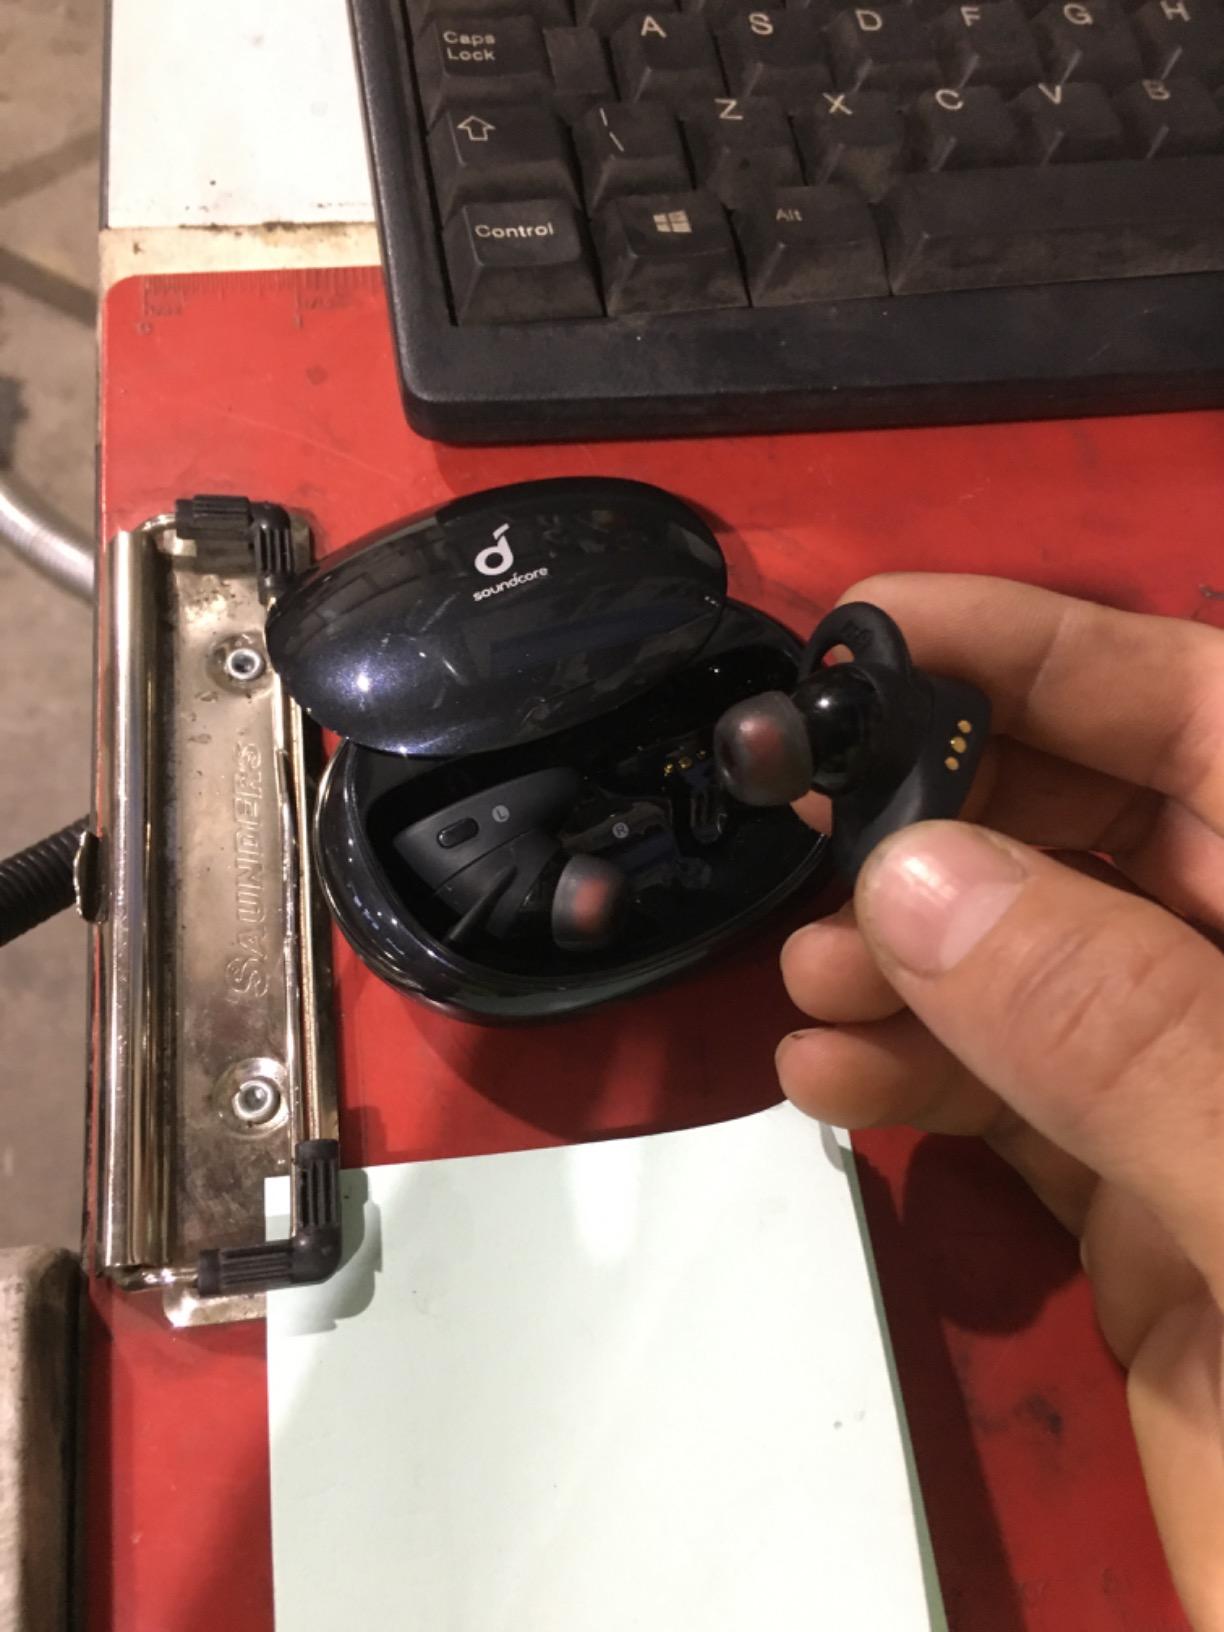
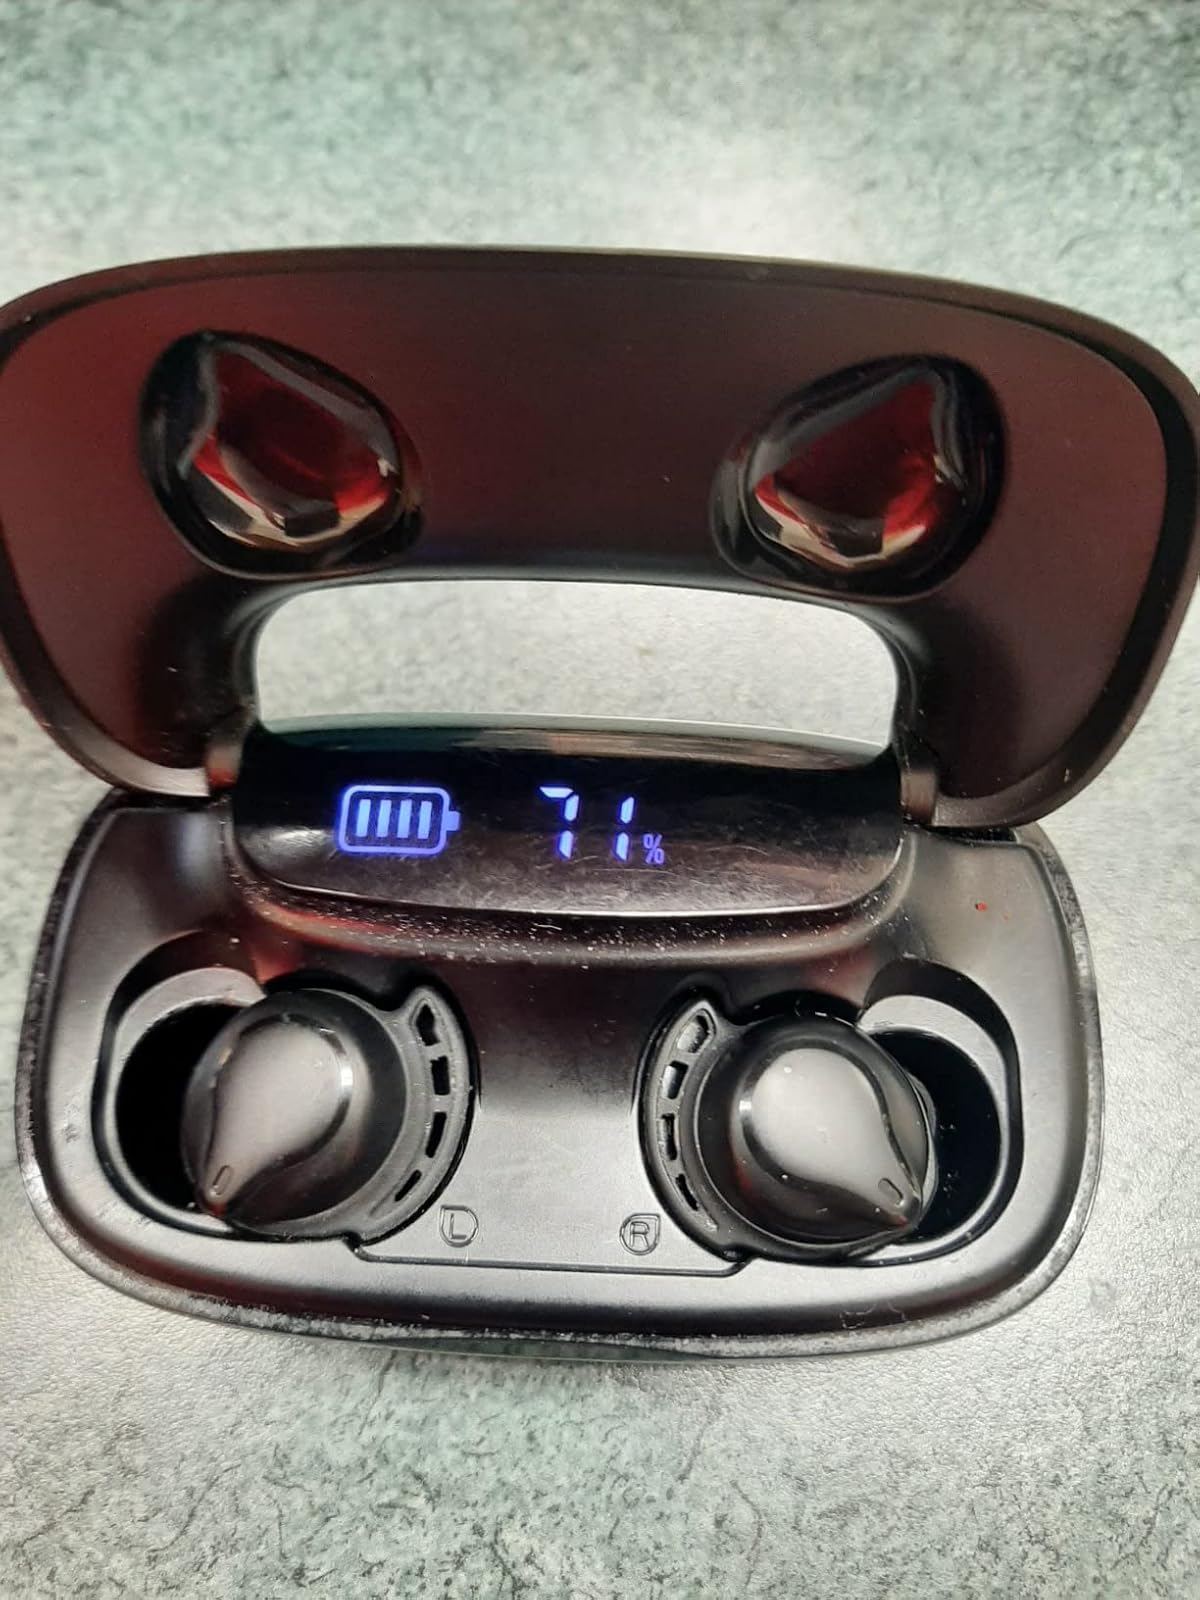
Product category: earbuds
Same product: no